Tiger (guitar)

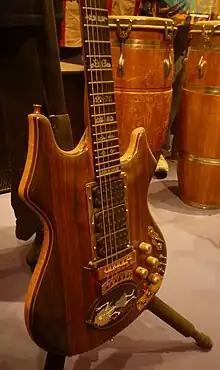
Rosebud, Garcia's replacement for Tiger

Garcia first used Tiger at a concert in Oakland, California on August 4, 1979. Tiger served as Garcia's main guitar throughout the 1980s until it was replaced by a new Irwin-designed guitar, "Rosebud".